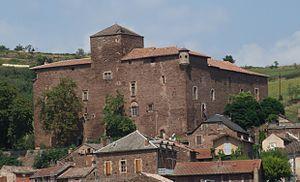
Château de Saint-Izaire, FRANCE
Le château de Saint-Izaire est un château épiscopal du XIVᵉ siècle situé sur la commune de Saint-Izaire dans l'Aveyron. Il domine un méandre du Dourdou. Il sert tour à tour de résidence d’été des évêques de Vabres et de lieu de refuge face aux dangers du moment.
François III de La Valette-Cormusson, né vers 1590 et mort à Vabres le 20 novembre 1644, est un prélat français du XVIIᵉ siècle, évêque de Vabres.
Saint-Izaire est une commune française du sud Aveyron, en région Occitanie.